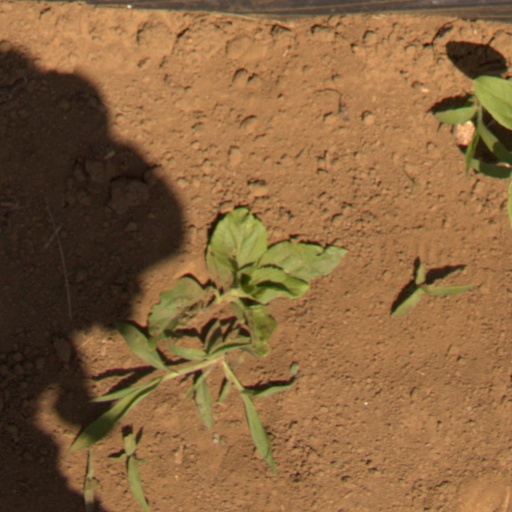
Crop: Jerusalem artichoke